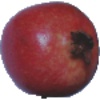
Label: Pomegranate 1